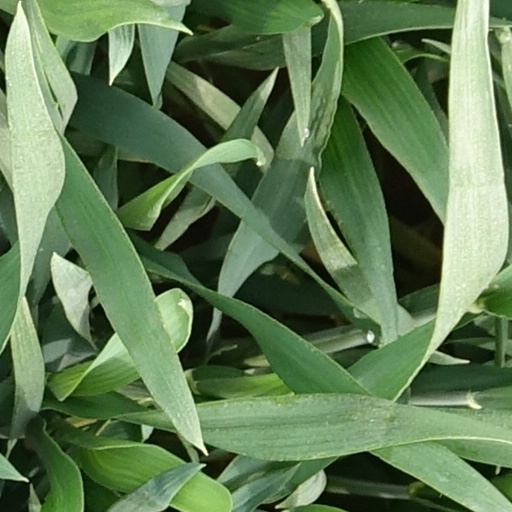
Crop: wheat